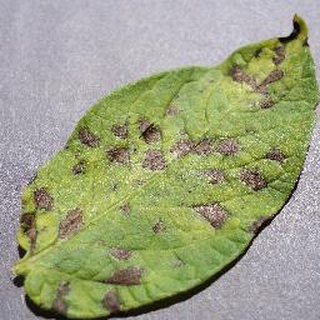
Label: potato_early_blight